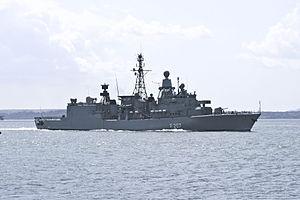
Liste des navires de la Deutsche Marine comprenant tous les navires de la République fédérale mis en service depuis la réunification de l'Allemagne en 1990. Elle était appelée Bundesmarine jusqu'à celle-ci.